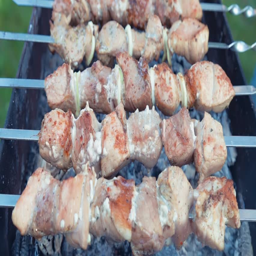
shish kebab cooking outdoors in the summer